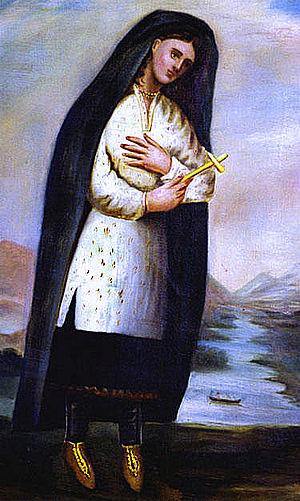
Un des plus vieux portraits de sainte Kateri Tekakwitha peint par l'abbé Claude Chauchetière vers 1696